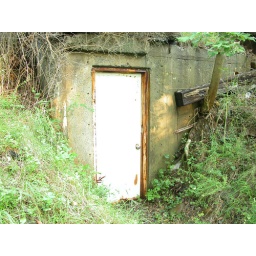
door in the hill